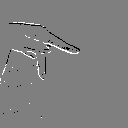
ASL letter: p